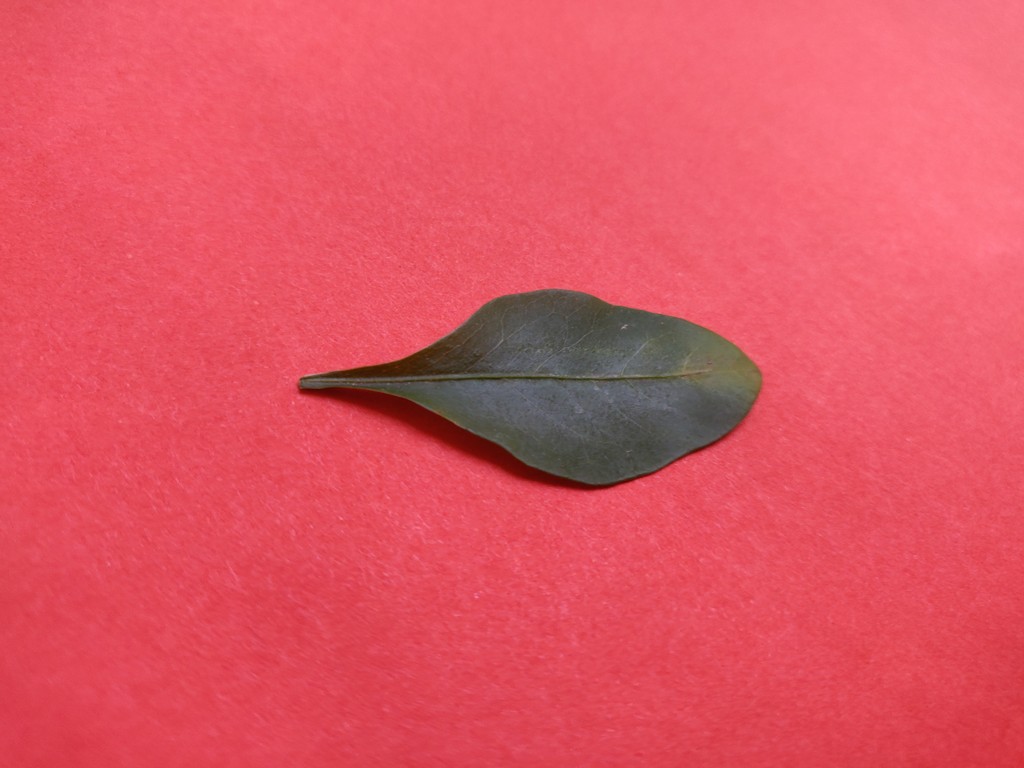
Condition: Unhealthy
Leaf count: single
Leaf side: front